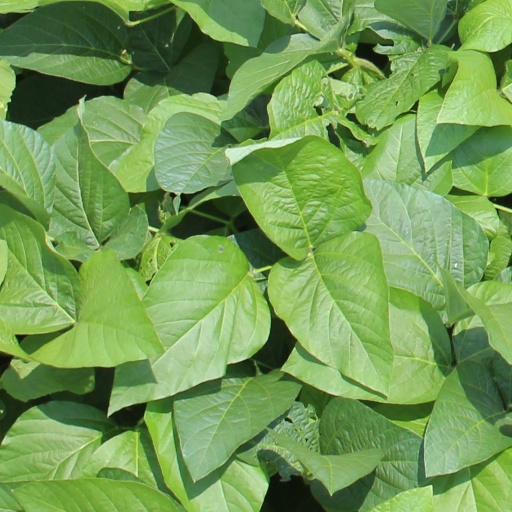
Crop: soybean